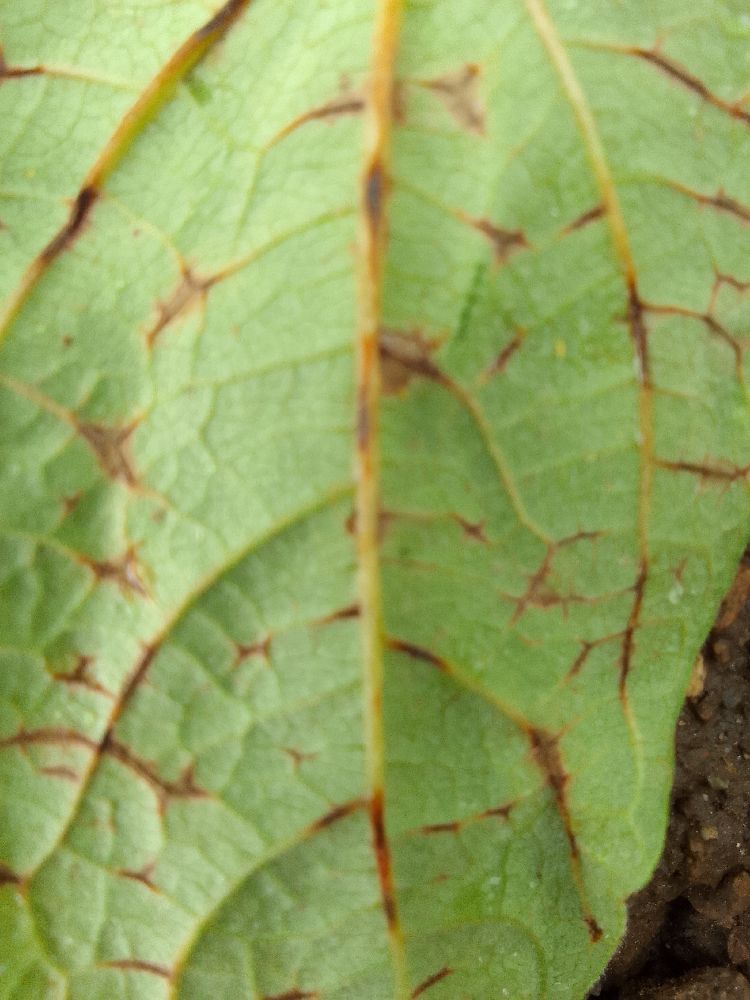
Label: anthracnose